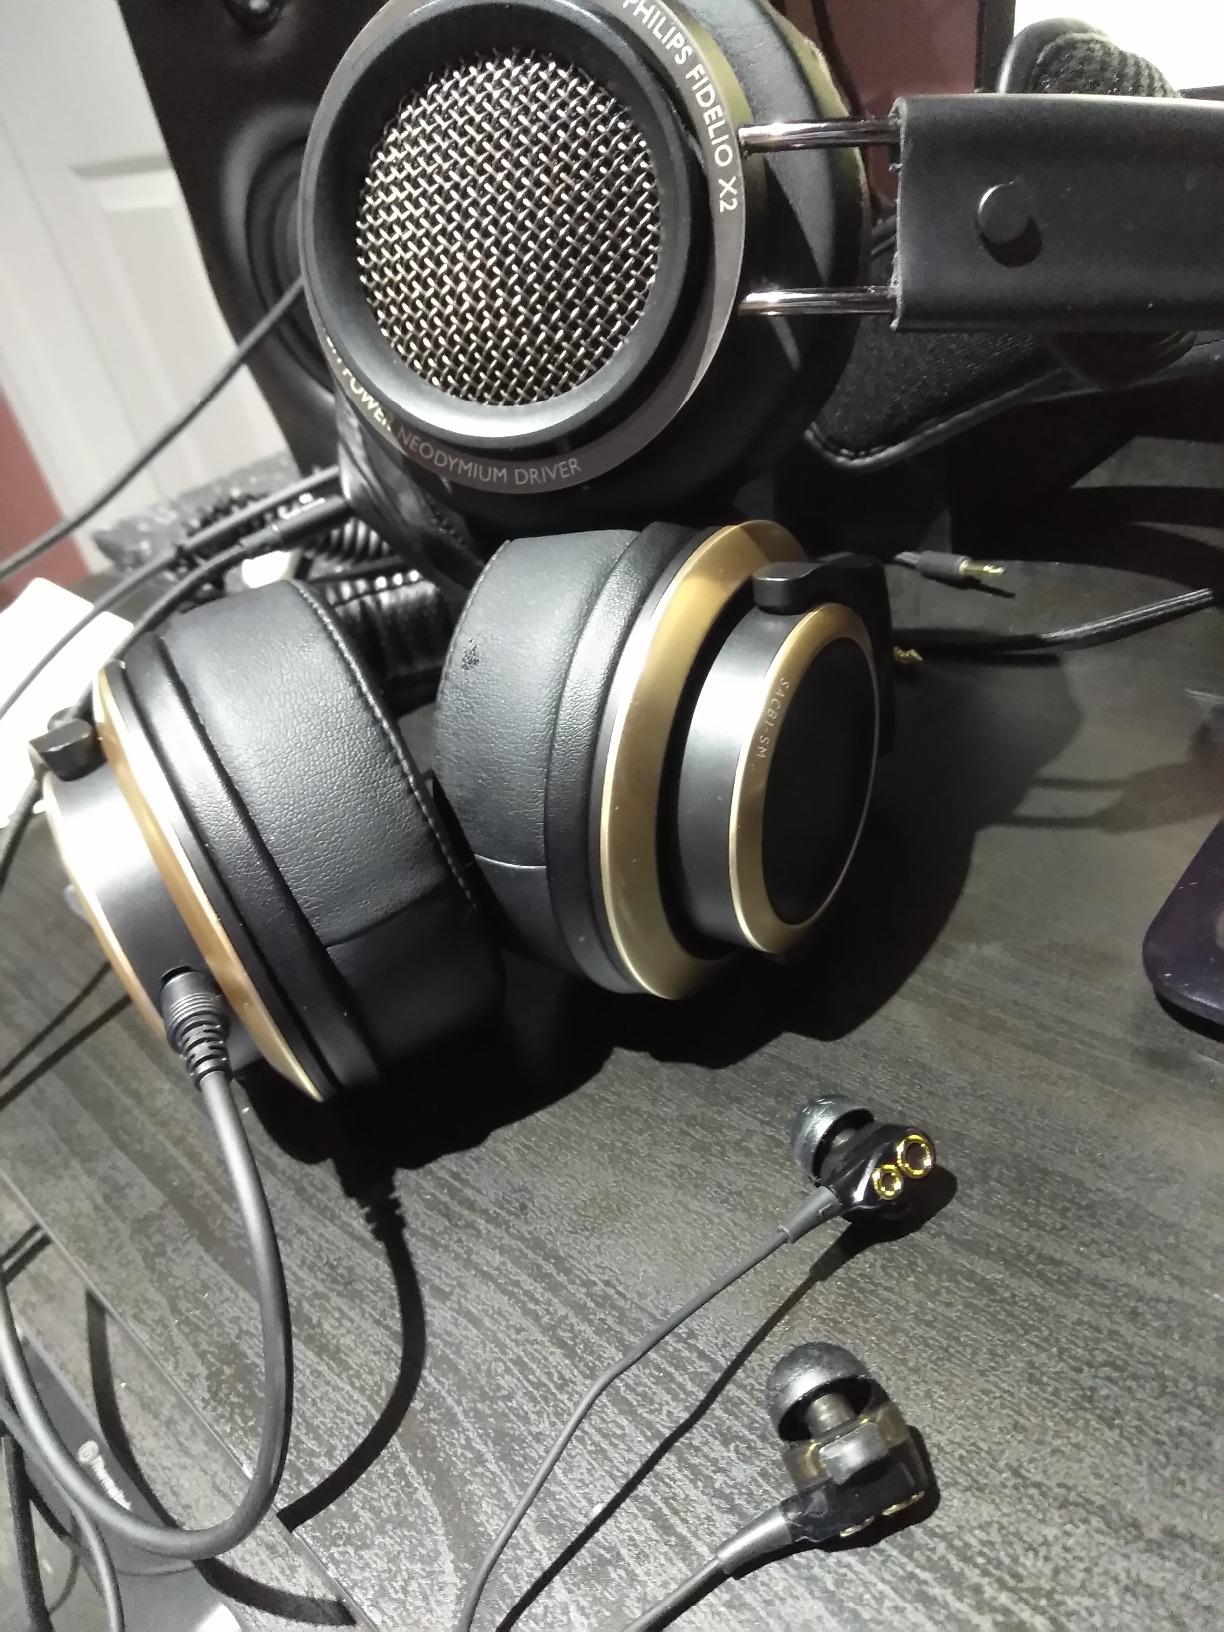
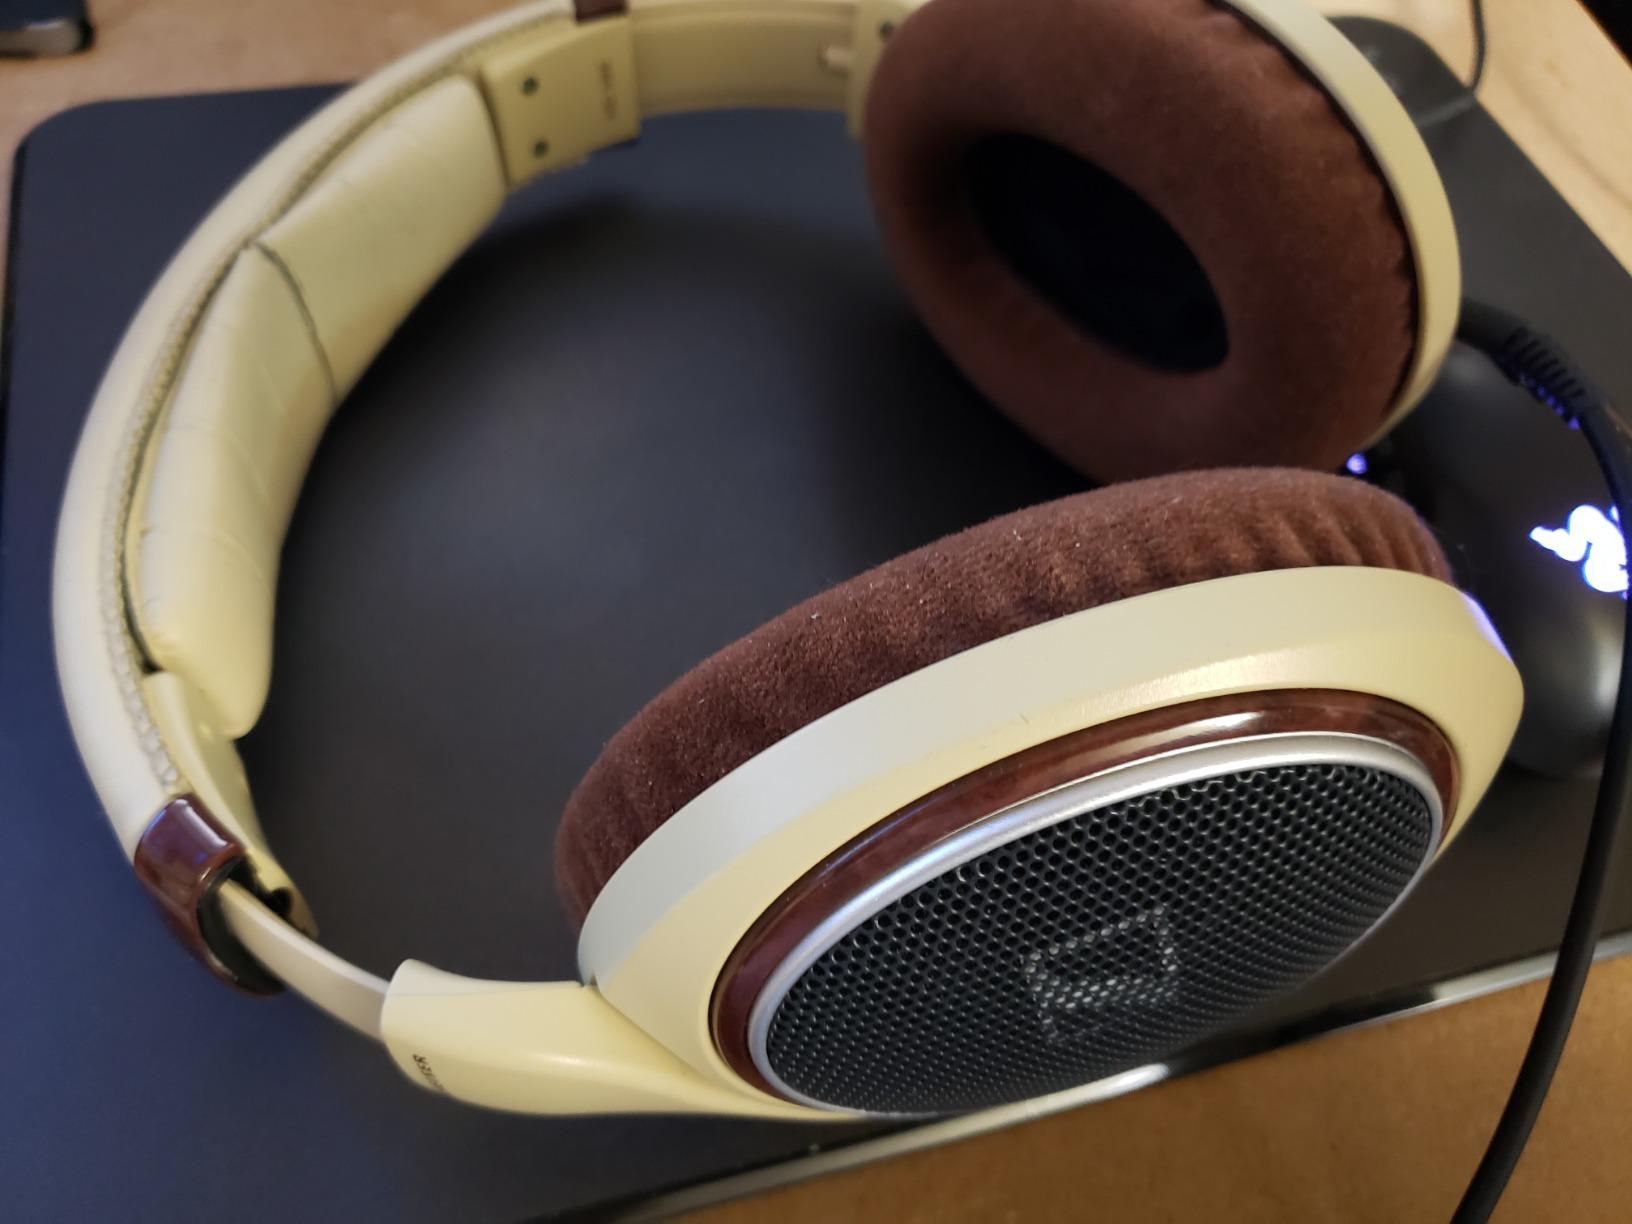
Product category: headphones
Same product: no